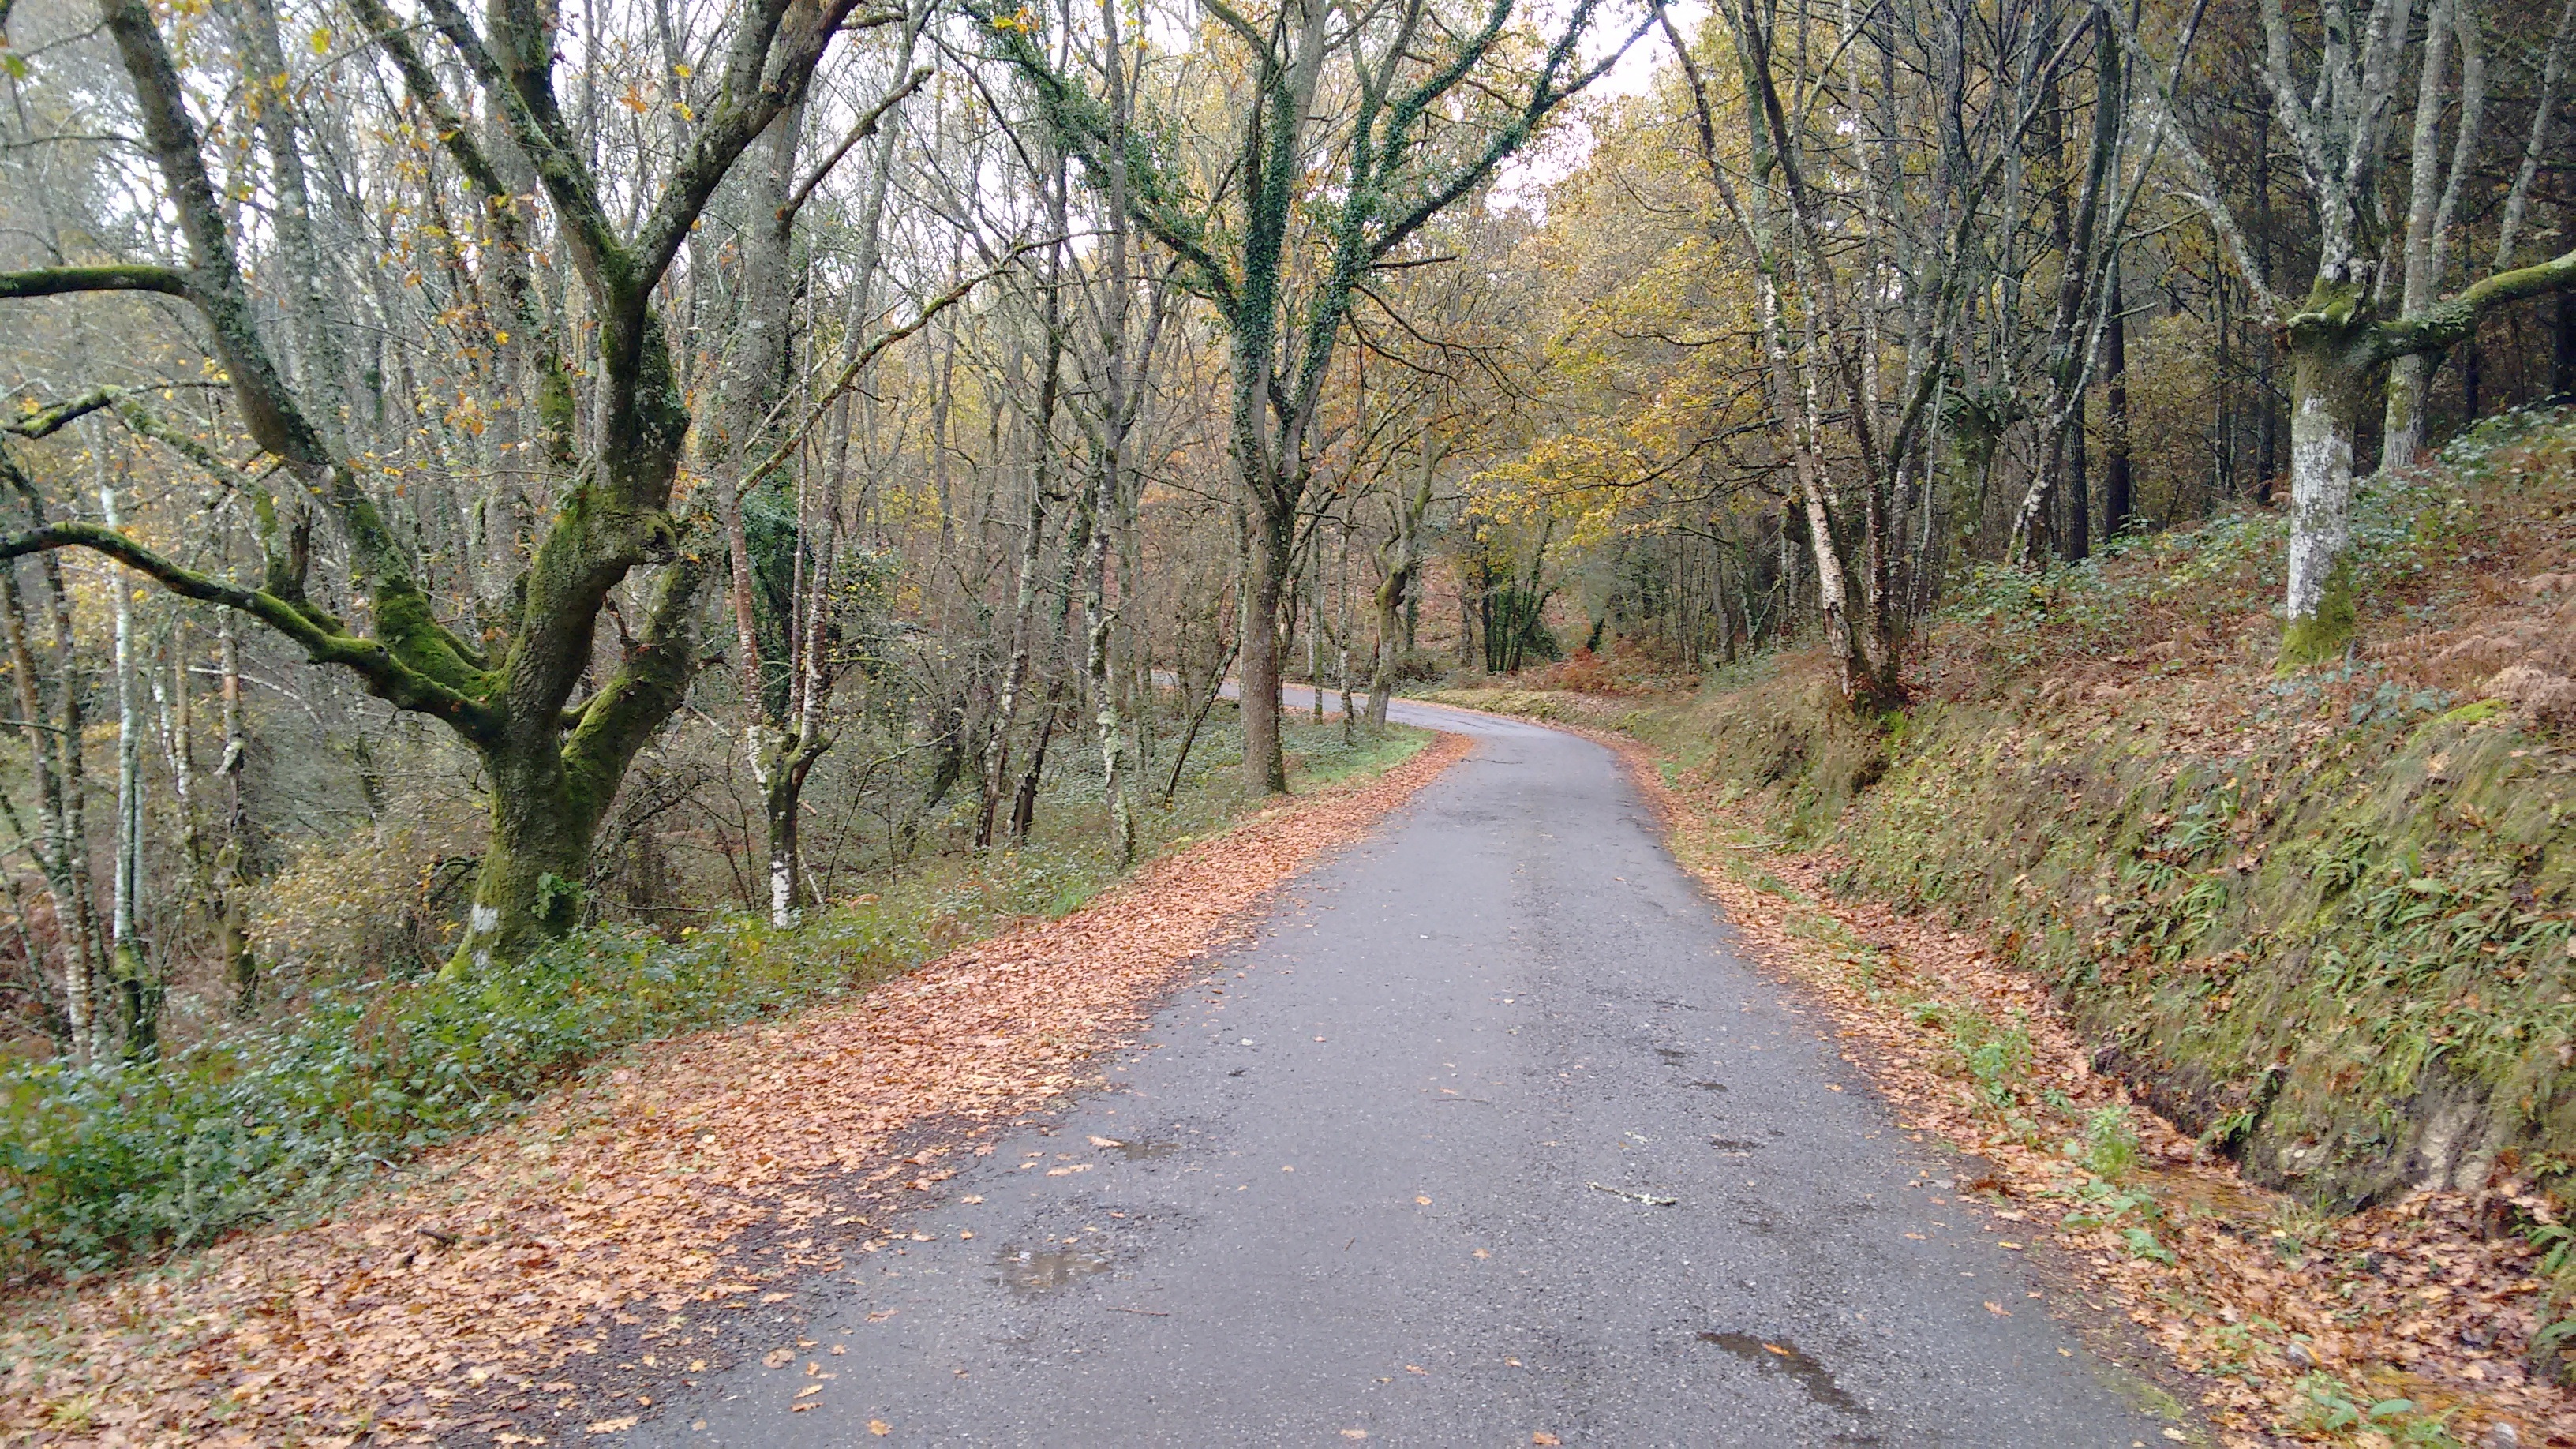
tree, forest, road, trail, leaf, dirt road, curve, autumn, lane, season, ridge, leaves, infrastructure, woodland, rural area, nonbuilding structure